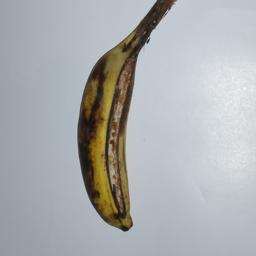
Banana variety: Champa Kola